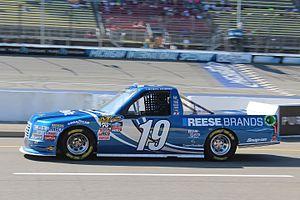
Il y a des femmes pilotes de NASCAR depuis 1949.